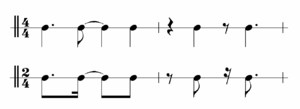
La bossa nova, ou bossanova, ou bossa-nova, familièrement la « bossa », est un genre musical issu du croisement de la samba et du cool jazz ayant émergé à la fin des années 1950 à Rio de Janeiro au Brésil et qui est devenu l'un des styles musicaux brésiliens les plus connus dans le monde. La bossa nova se popularise significativement à partir du début des années 1960, d'abord au Brésil puis aux États-Unis et en Europe.